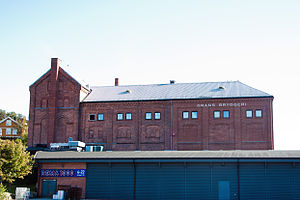
Grans Bryggeri
Grans Bryggeri i Sandefjord